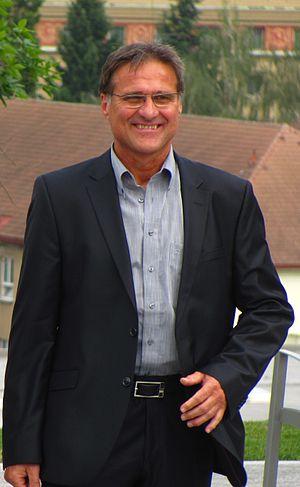
Jan Fiala, né le 19 mai 1956 à Slatinice, est un footballeur tchèque, qui évoluait au poste de défenseur au Dukla Prague, au Havre AC et au FC Bourges ainsi qu'en équipe de Tchécoslovaquie.